For Life (TV series)

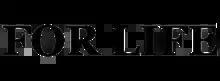

For Life is an American legal drama television series created by Hank Steinberg that premiered on ABC on February 11, 2020. The series is inspired by the true story of Isaac Wright Jr., who was imprisoned for a crime that he did not commit; he obtained a law degree after he was exonerated (unlike in the series). While incarcerated, he helped overturn the wrongful convictions of twenty of his fellow inmates, before finally proving his own innocence. In June 2020, the series was renewed for a second season which premiered on November 18, 2020. In May 2021, the series was canceled after two seasons.